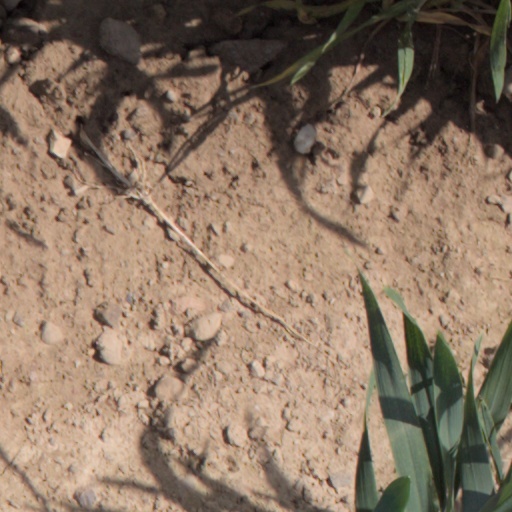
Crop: wheat